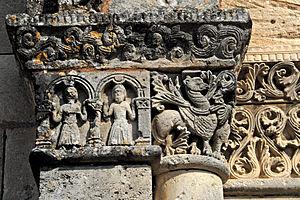
Gensac-la-Pallue est une commune du sud-ouest de la France, située dans le département de la Charente.